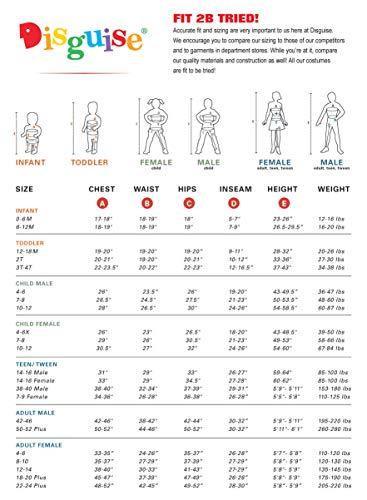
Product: Disney Baby Girls' Belle Infant Costume
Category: Clothing, Shoes & Jewelry | Costumes & Accessories | Kids & Baby | Baby | Baby Girls
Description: Character cameo featured on bodice.
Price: $39.99